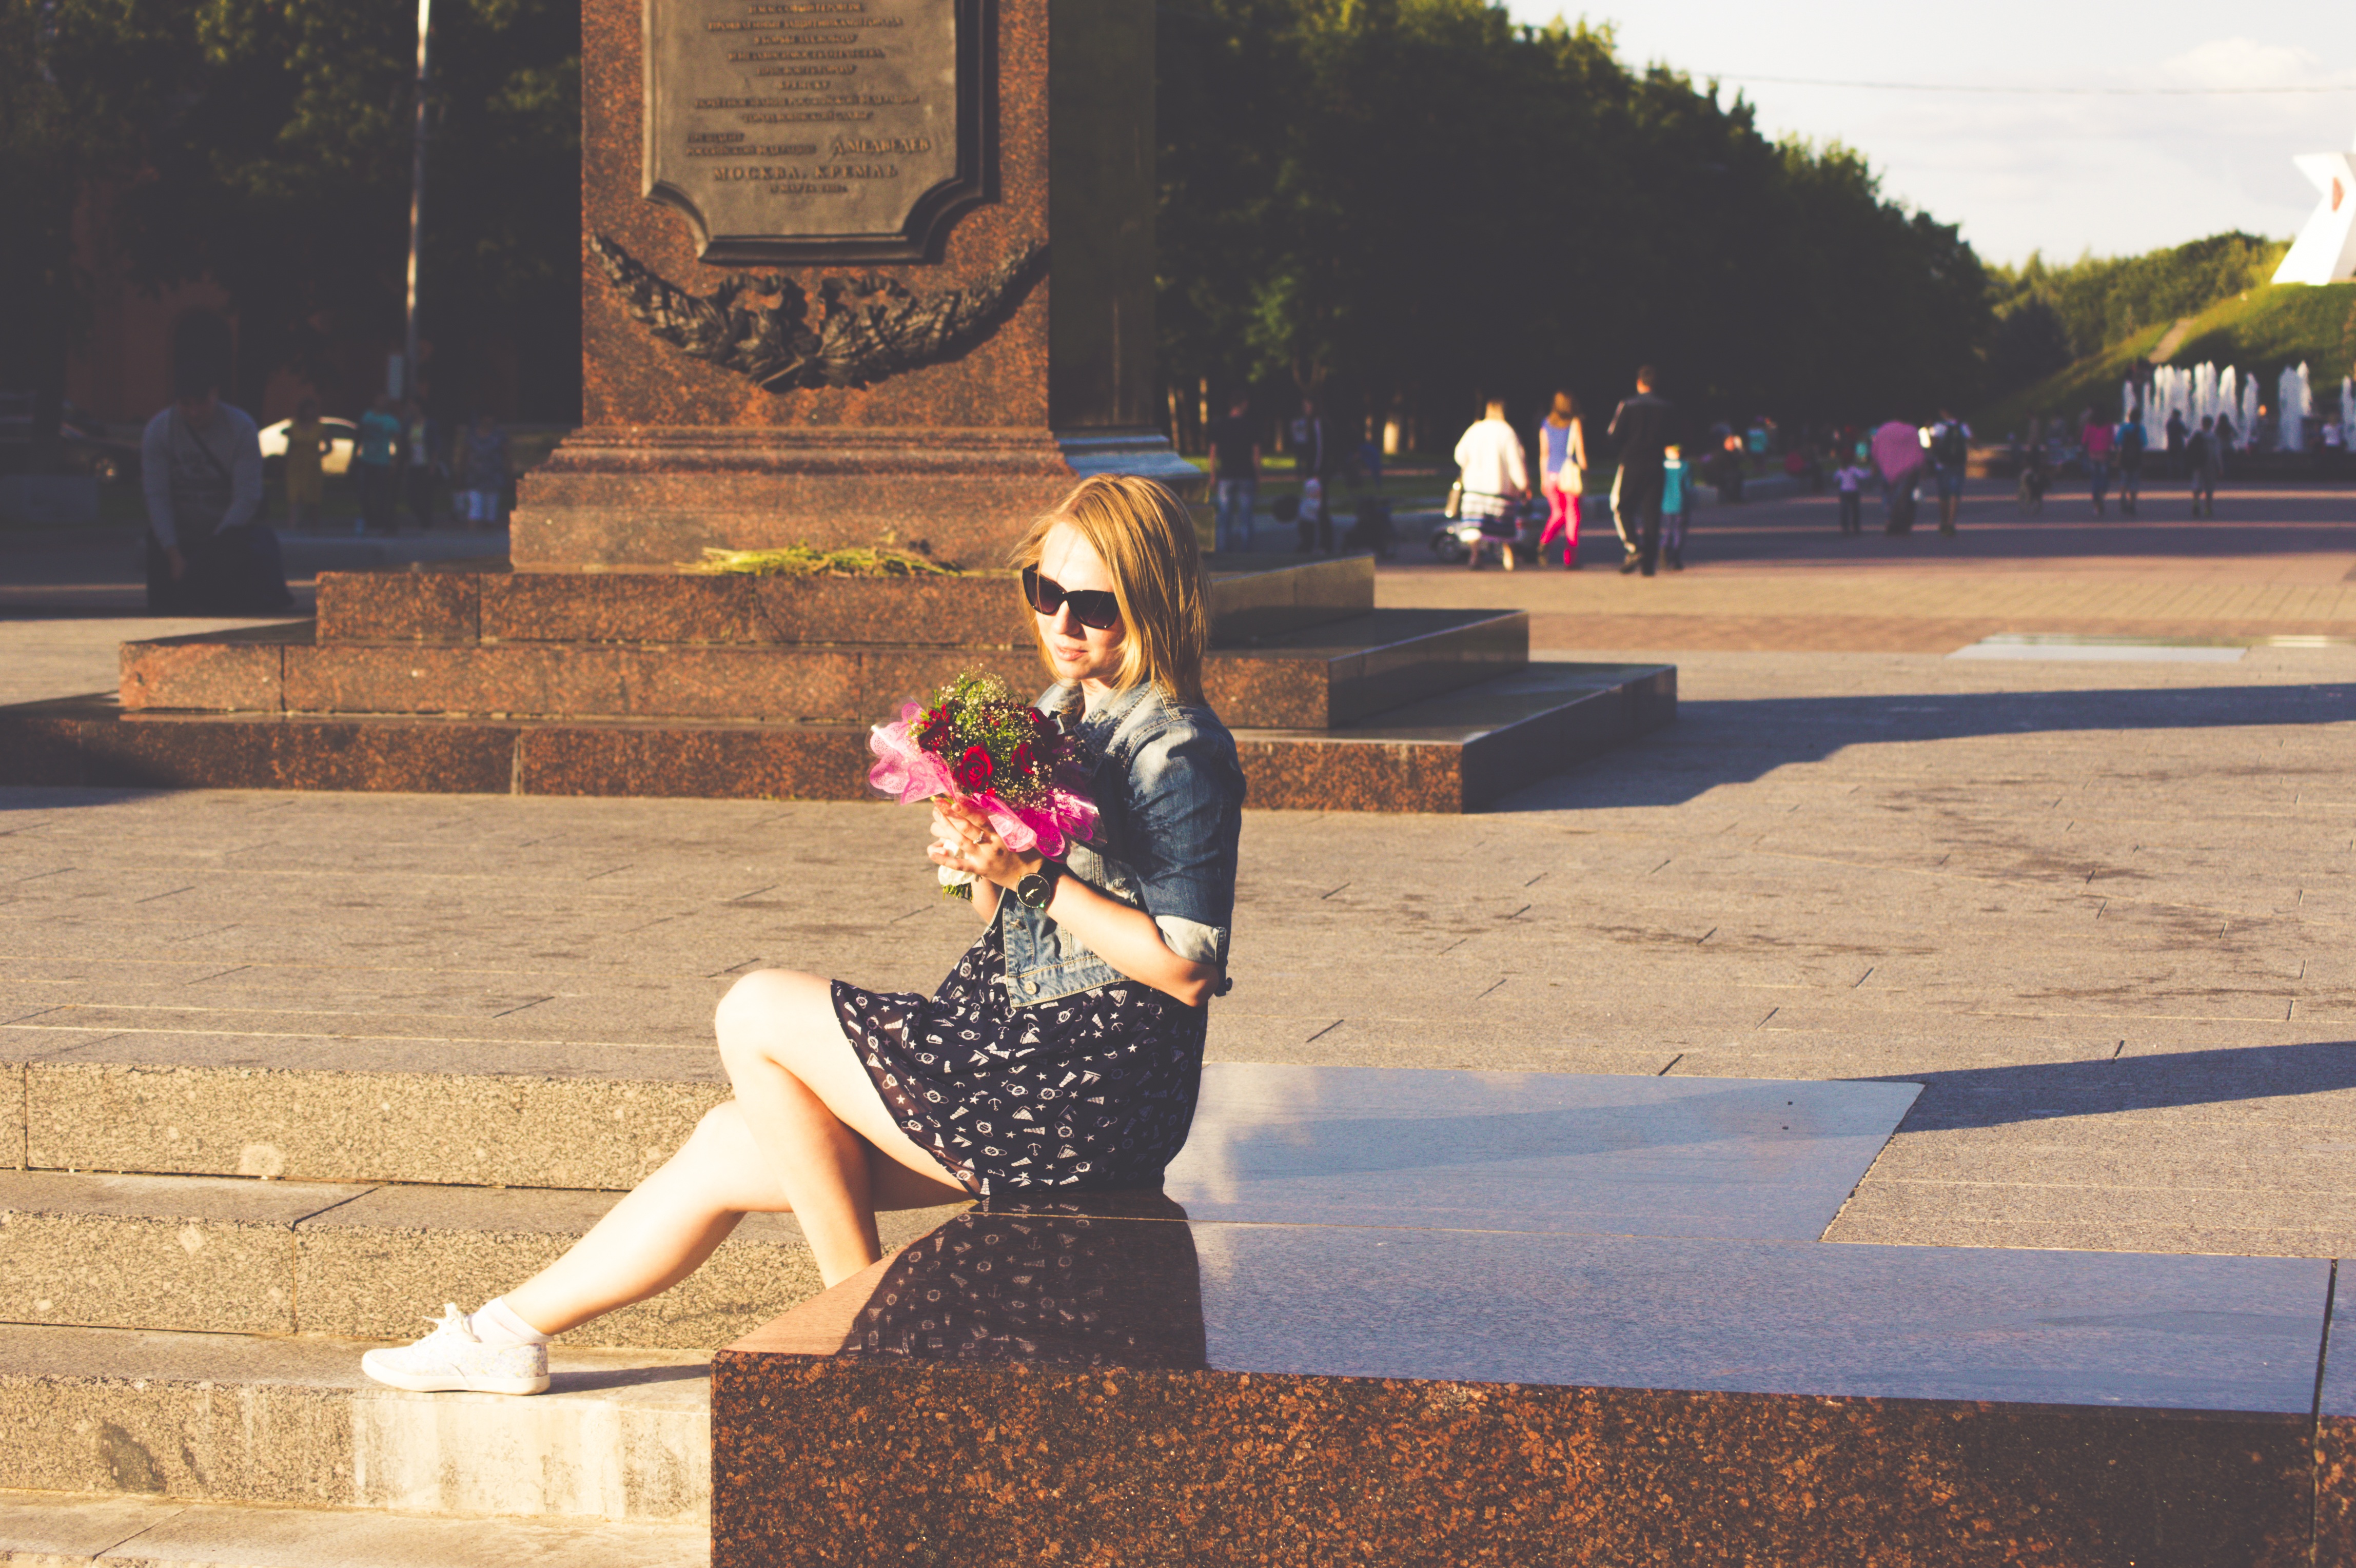
girl, woman, city, model, young, spring, color, sitting, season, flowers, posing, barrow, dress, temple, photograph, beauty, day, image, in the park, simmer, human positions